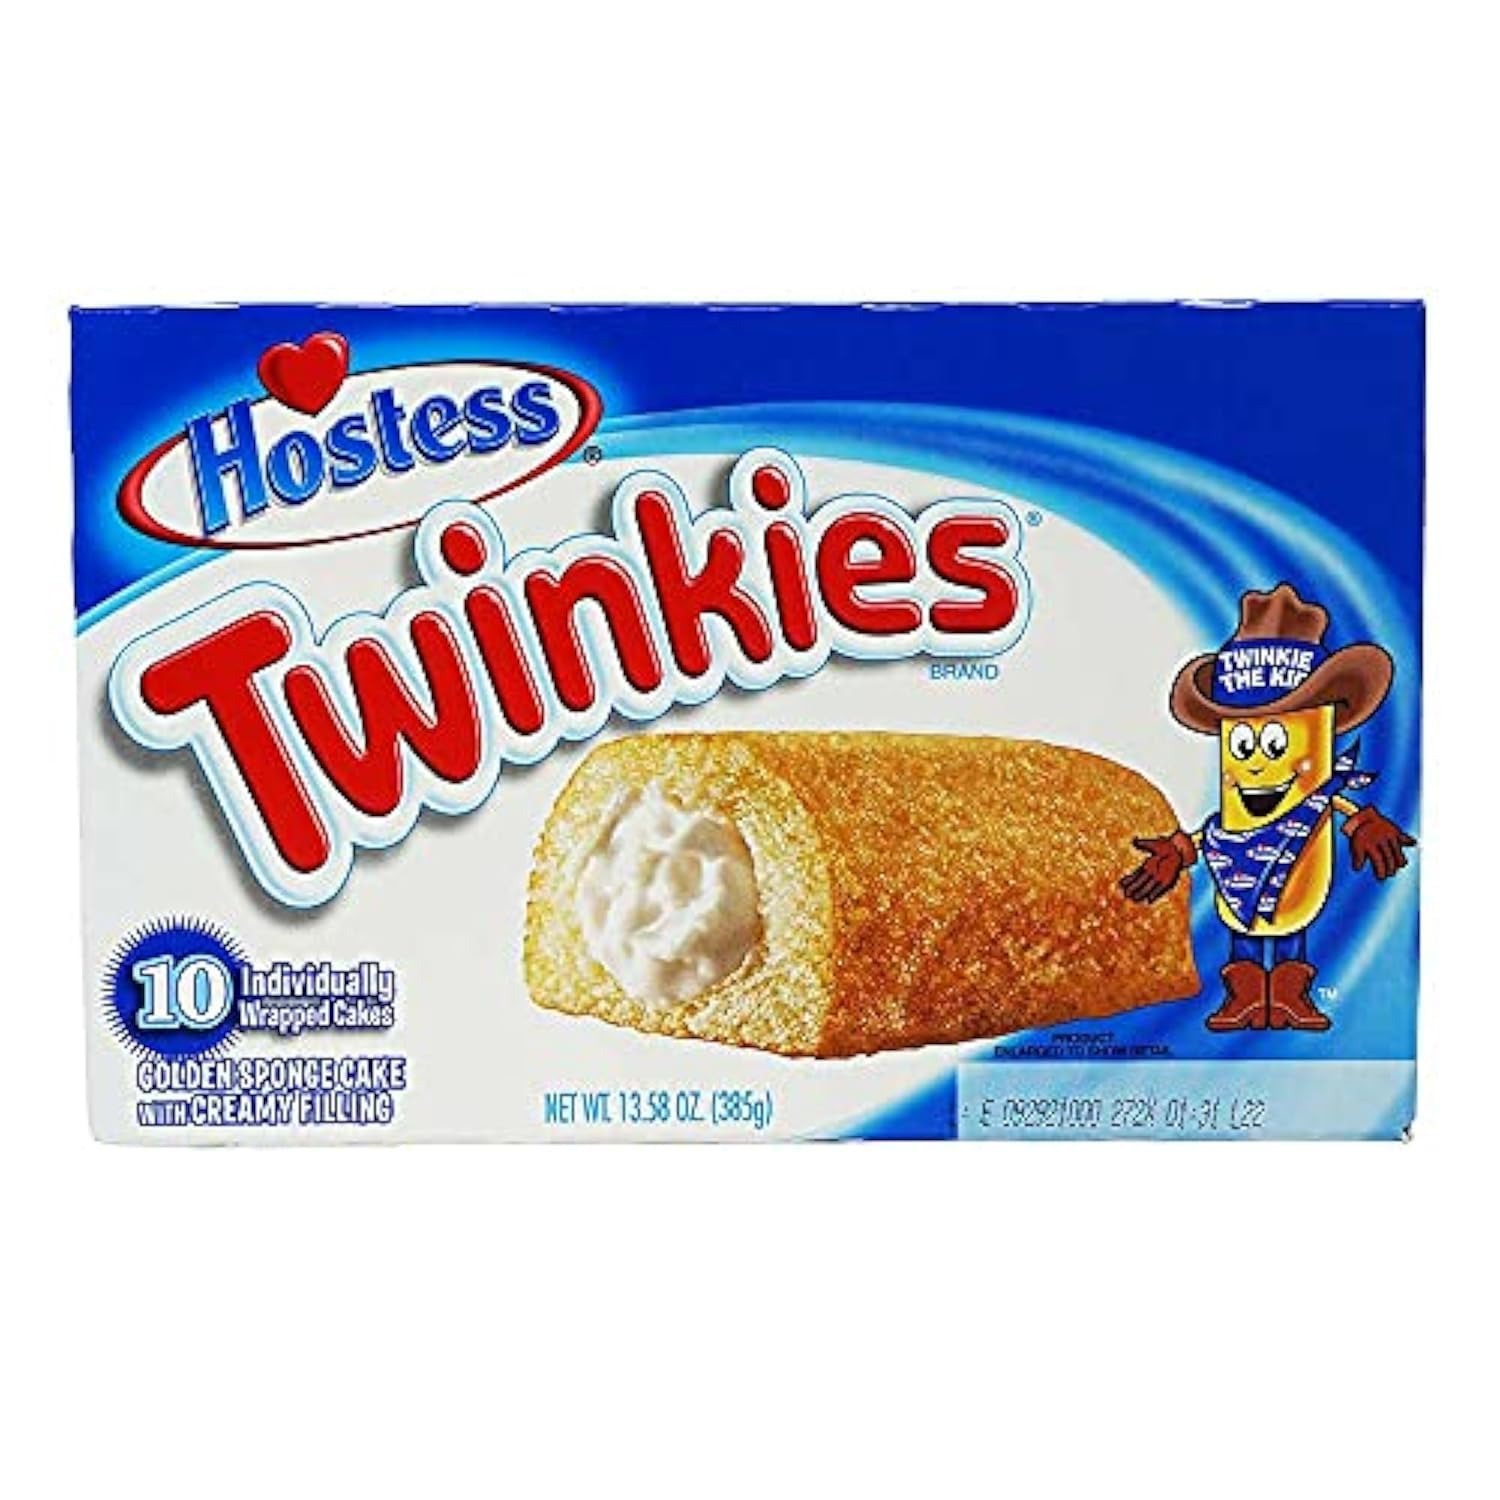
Item Name: Hostess Twinkies - 10 Individually Wrapped Cakes - 13.5oz (Original)
Bullet Point: Hostess Twinkies
Product Description: One box of 10 delicious Individually wrapped Twinkies sponge cakes, filled with vanilla cream. Guaranteed to be as fresh as you can find in any store!
Value: 13.5
Unit: ounce

Price: 5.035